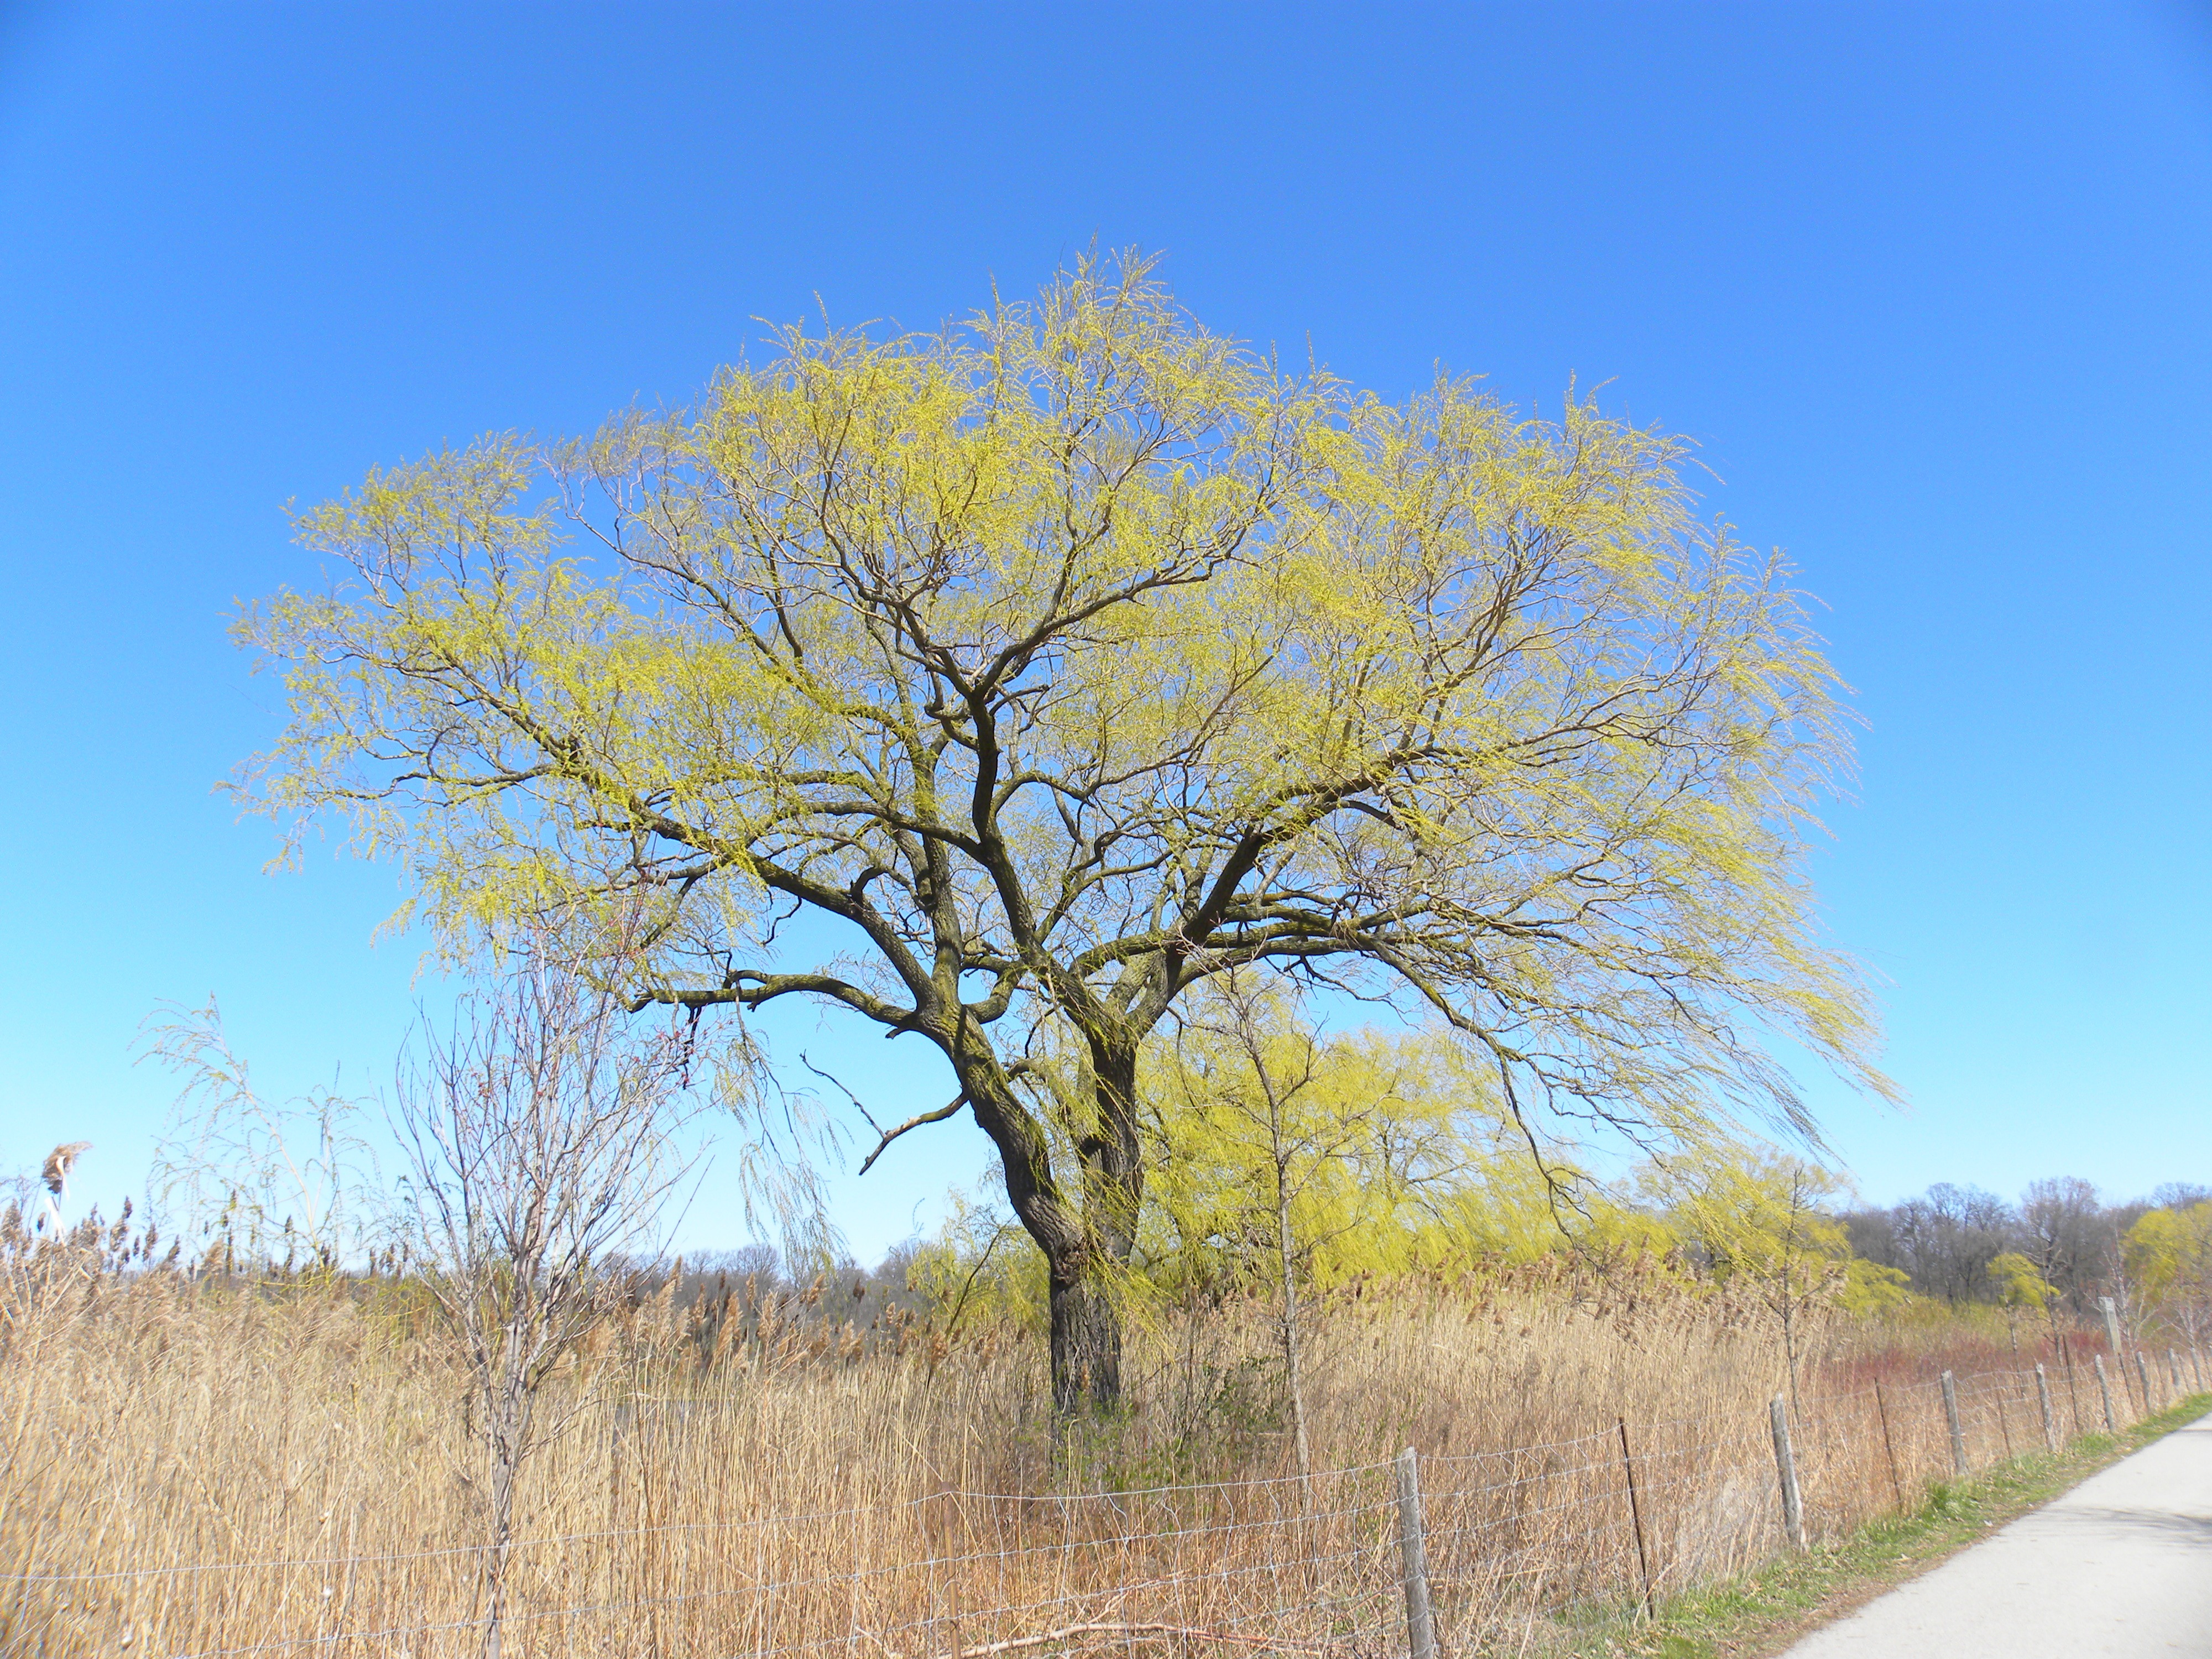
tree, nature, forest, outdoor, branch, plant, meadow, prairie, countryside, sunlight, leaf, bloom, land, solitude, environment, foliage, rural, spring, tranquil, birch, peaceful, natural, autumn, park, scenery, fresh, botany, season, savanna, ecology, grassland, growing, new, conservation, ecosystem, harmony, flowering plant, grass family, woody plant, land plant